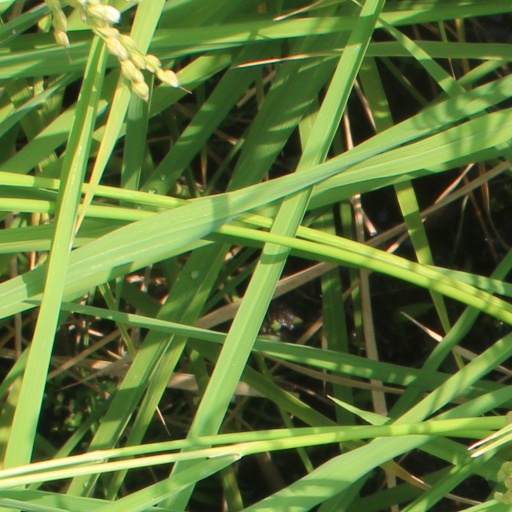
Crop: rice